Tomb of Amin Khan

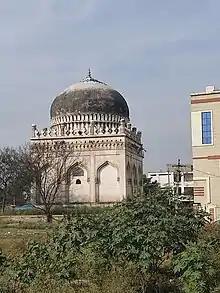
Tomb of Amin Khan

The Tomb of Amin Khan is a tomb located in Patancheru, Hyderabad. It was completed in 1568.